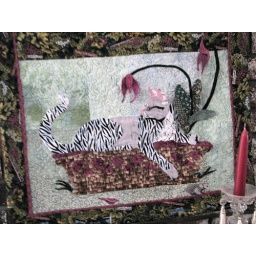
cat in a basket